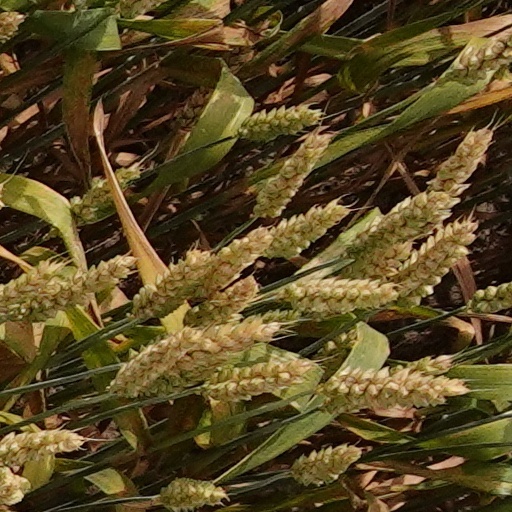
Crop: wheat